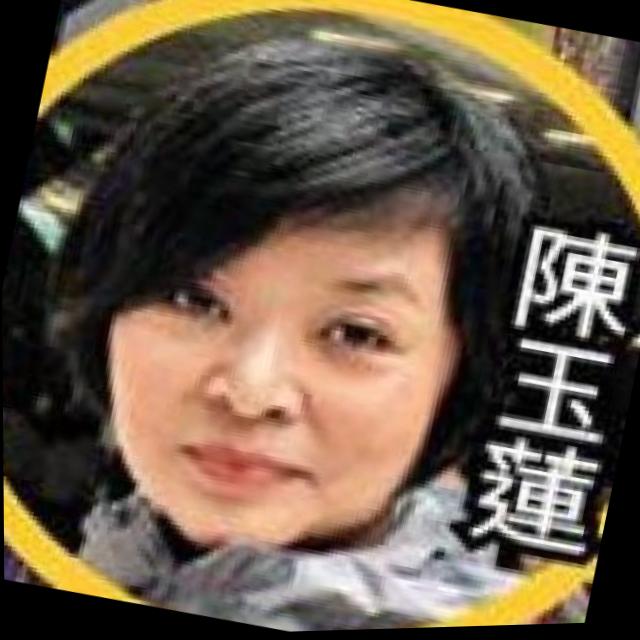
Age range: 45-64